Surb Karapet Monastery

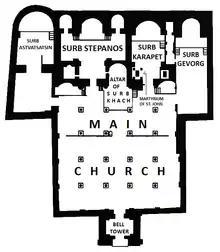
Floor plan of the monastery

Many buildings in (or Çengilli), a small Kurdish village built on its site, include stones from the monastery and "khachkars" (cross stones), which are embedded in the walls. The remaining stones are "being systematically carried off by the local Kurds for their own building purposes." According to historian Robert H. Hewsen, as of 2001, only traces of two chambers of the chapel of Surb Stepanos remain, while the rest of the monastery's remains consist of "foundations and ruined walls", which are used as barns.